Daniil Vorobyov

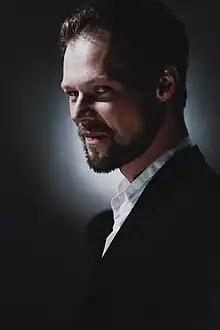
Daniil Vorobyov is an actor

Daniil Vorobyov was born in Kostroma, Russian SFSR, Soviet Union. The son of Vladimir Vorobyov, a jazz musician, and Svetlana Yurovskaya. At the age of 14 started to work on local radio station as DJ. Later began to run parties as MC in city night club. Because of night life and the dubious glory his mother decided it's time to Daniil to join the army. After two years military service Daniil moved to Moscow to change the course of life and to make his childhood dream come true. He went to Gerasimov Institute of Cinematography and had successfully applied. Was entering the acting course supervised by Alexander Lenkov. In the second year of study Daniil made his film debut in TV series "Junker'a".